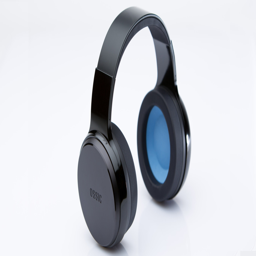
these headphones promise to immerse ourselves in 3d sounds to feel the virtual reality